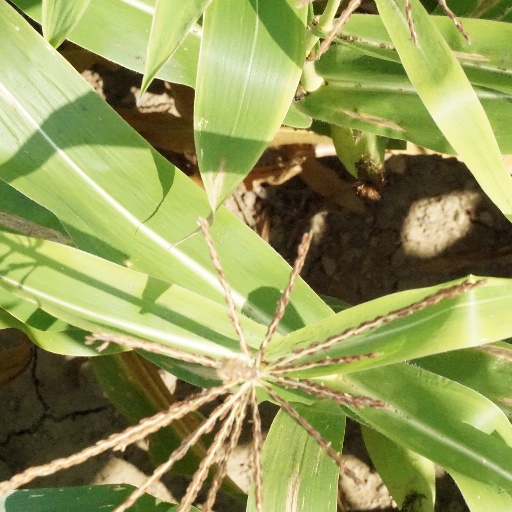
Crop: maize; corn